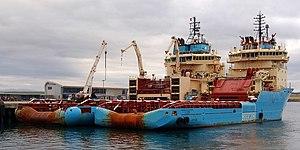
Un navire de ravitaillement offshore est un navire ravitailleur destiné au soutien des plates-formes de forage en mer.